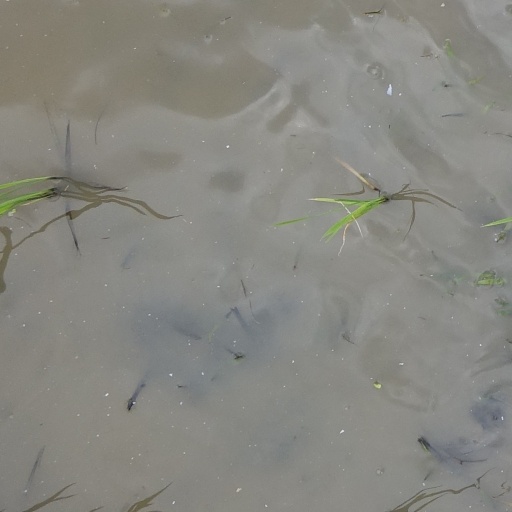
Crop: rice